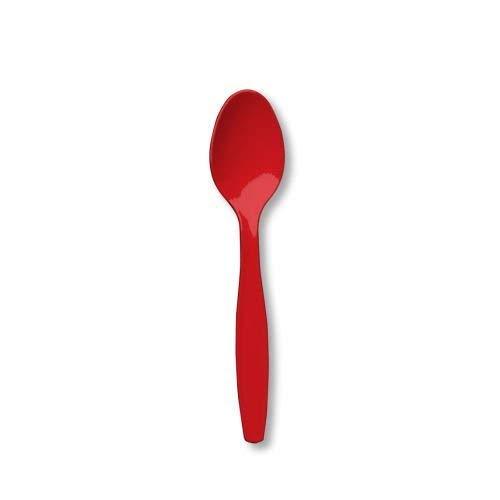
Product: Amscan 8001.40 Plastic Spoons Party Supplies, One Size, Red
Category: Toys & Games | Party Supplies | Party Tableware
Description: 20 spoons per pack.
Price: $6.85
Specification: ProductDimensions:8.6x7.7x5.5inches|ItemWeight:500pounds|ShippingWeight:4ounces(Viewshippingratesandpolicies)|Department:party-supplies|Manufacturer:Amscan|ASIN:B000CSN77I|DomesticShipping:ItemcanbeshippedwithinU.S.|InternationalShipping:Thisitemisnoteligibleforinternationalshipping.LearnMore|Itemmodelnumber:8001.40|DatefirstlistedonAmazon:January16,2006